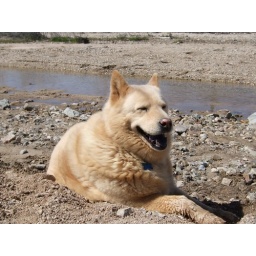
Chillin by the water. Ivy dug into the river bed for some cool, damp dirt to relax in.